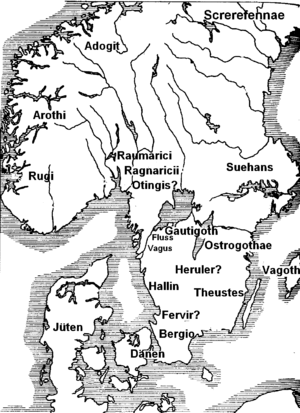
Jyder (germansk folkeslag)
Et udvalg af stammer i Skandinavien iflg. Jordanes
Jyder er også en betegnelse for nutidens indbyggerne i Jylland.